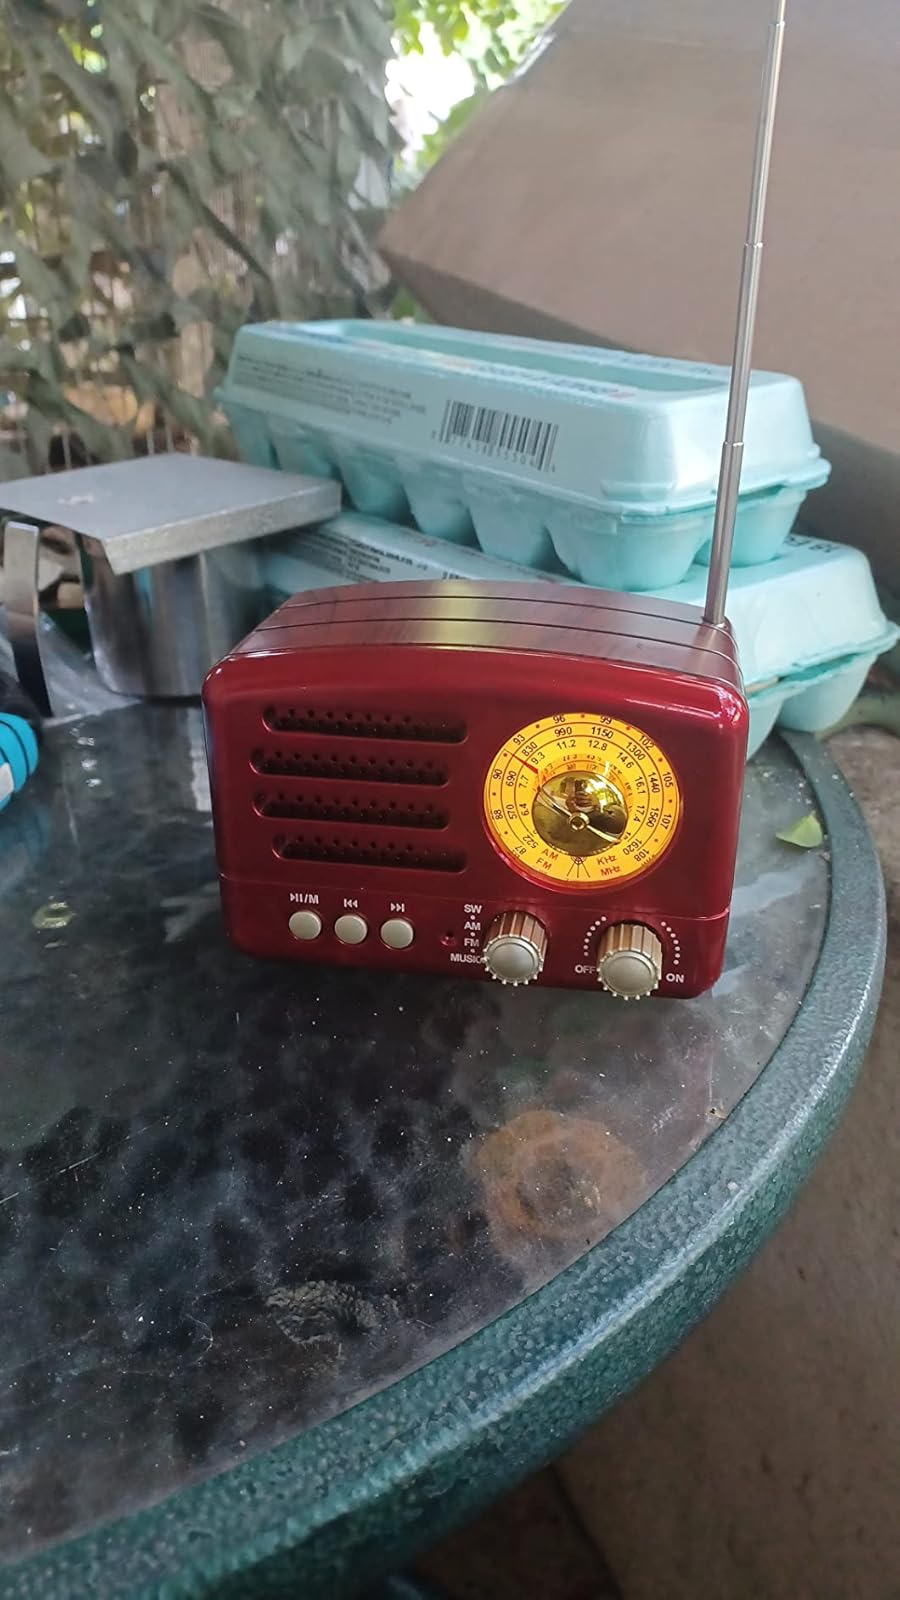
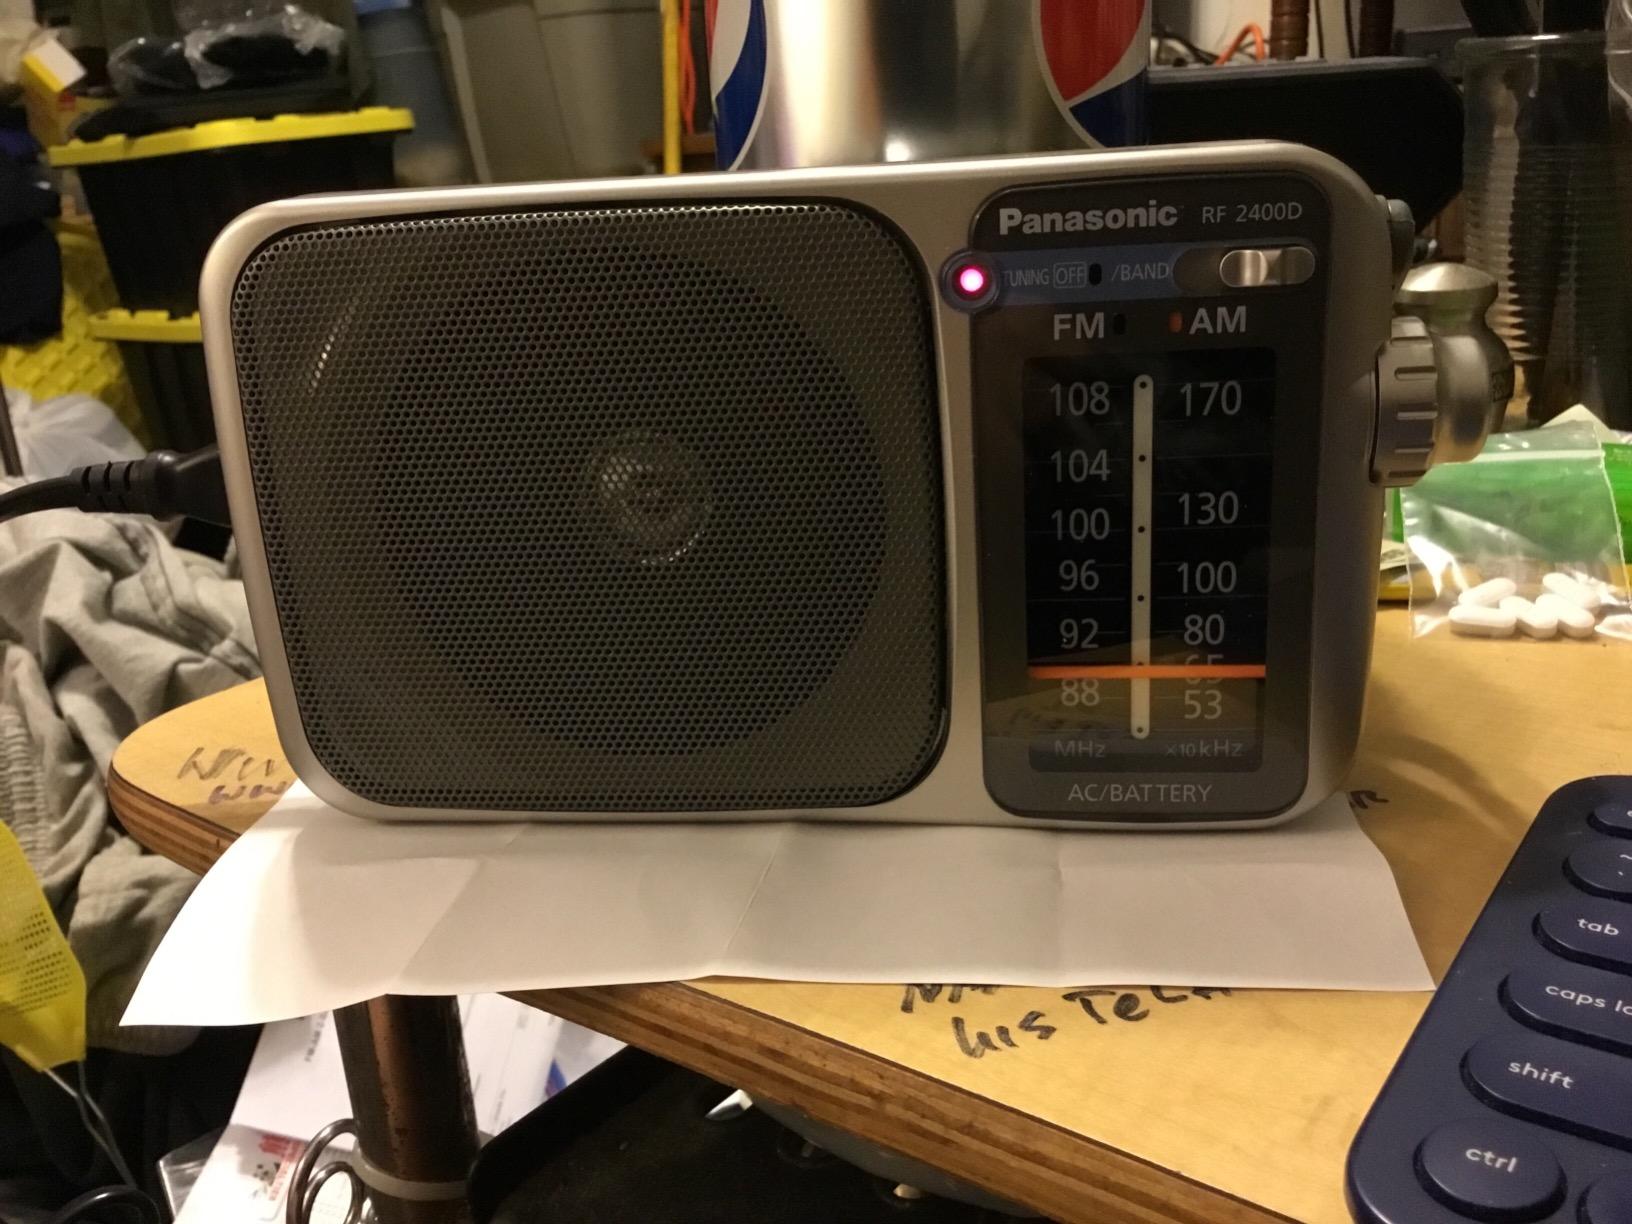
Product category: radio
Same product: no